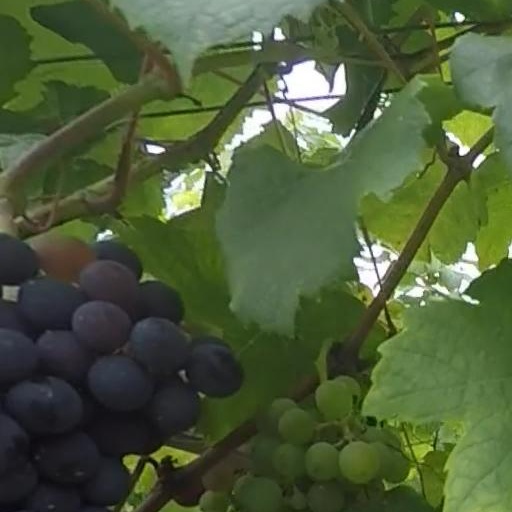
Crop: grape